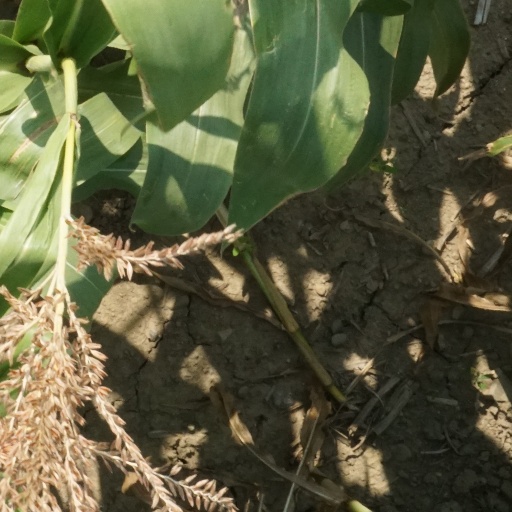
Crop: maize; corn